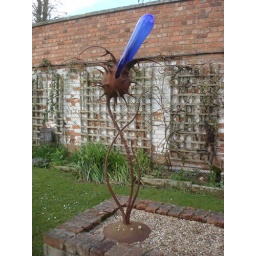
flower in blue and brown ... the Nature in Art Museum, Twigworth, Glos.